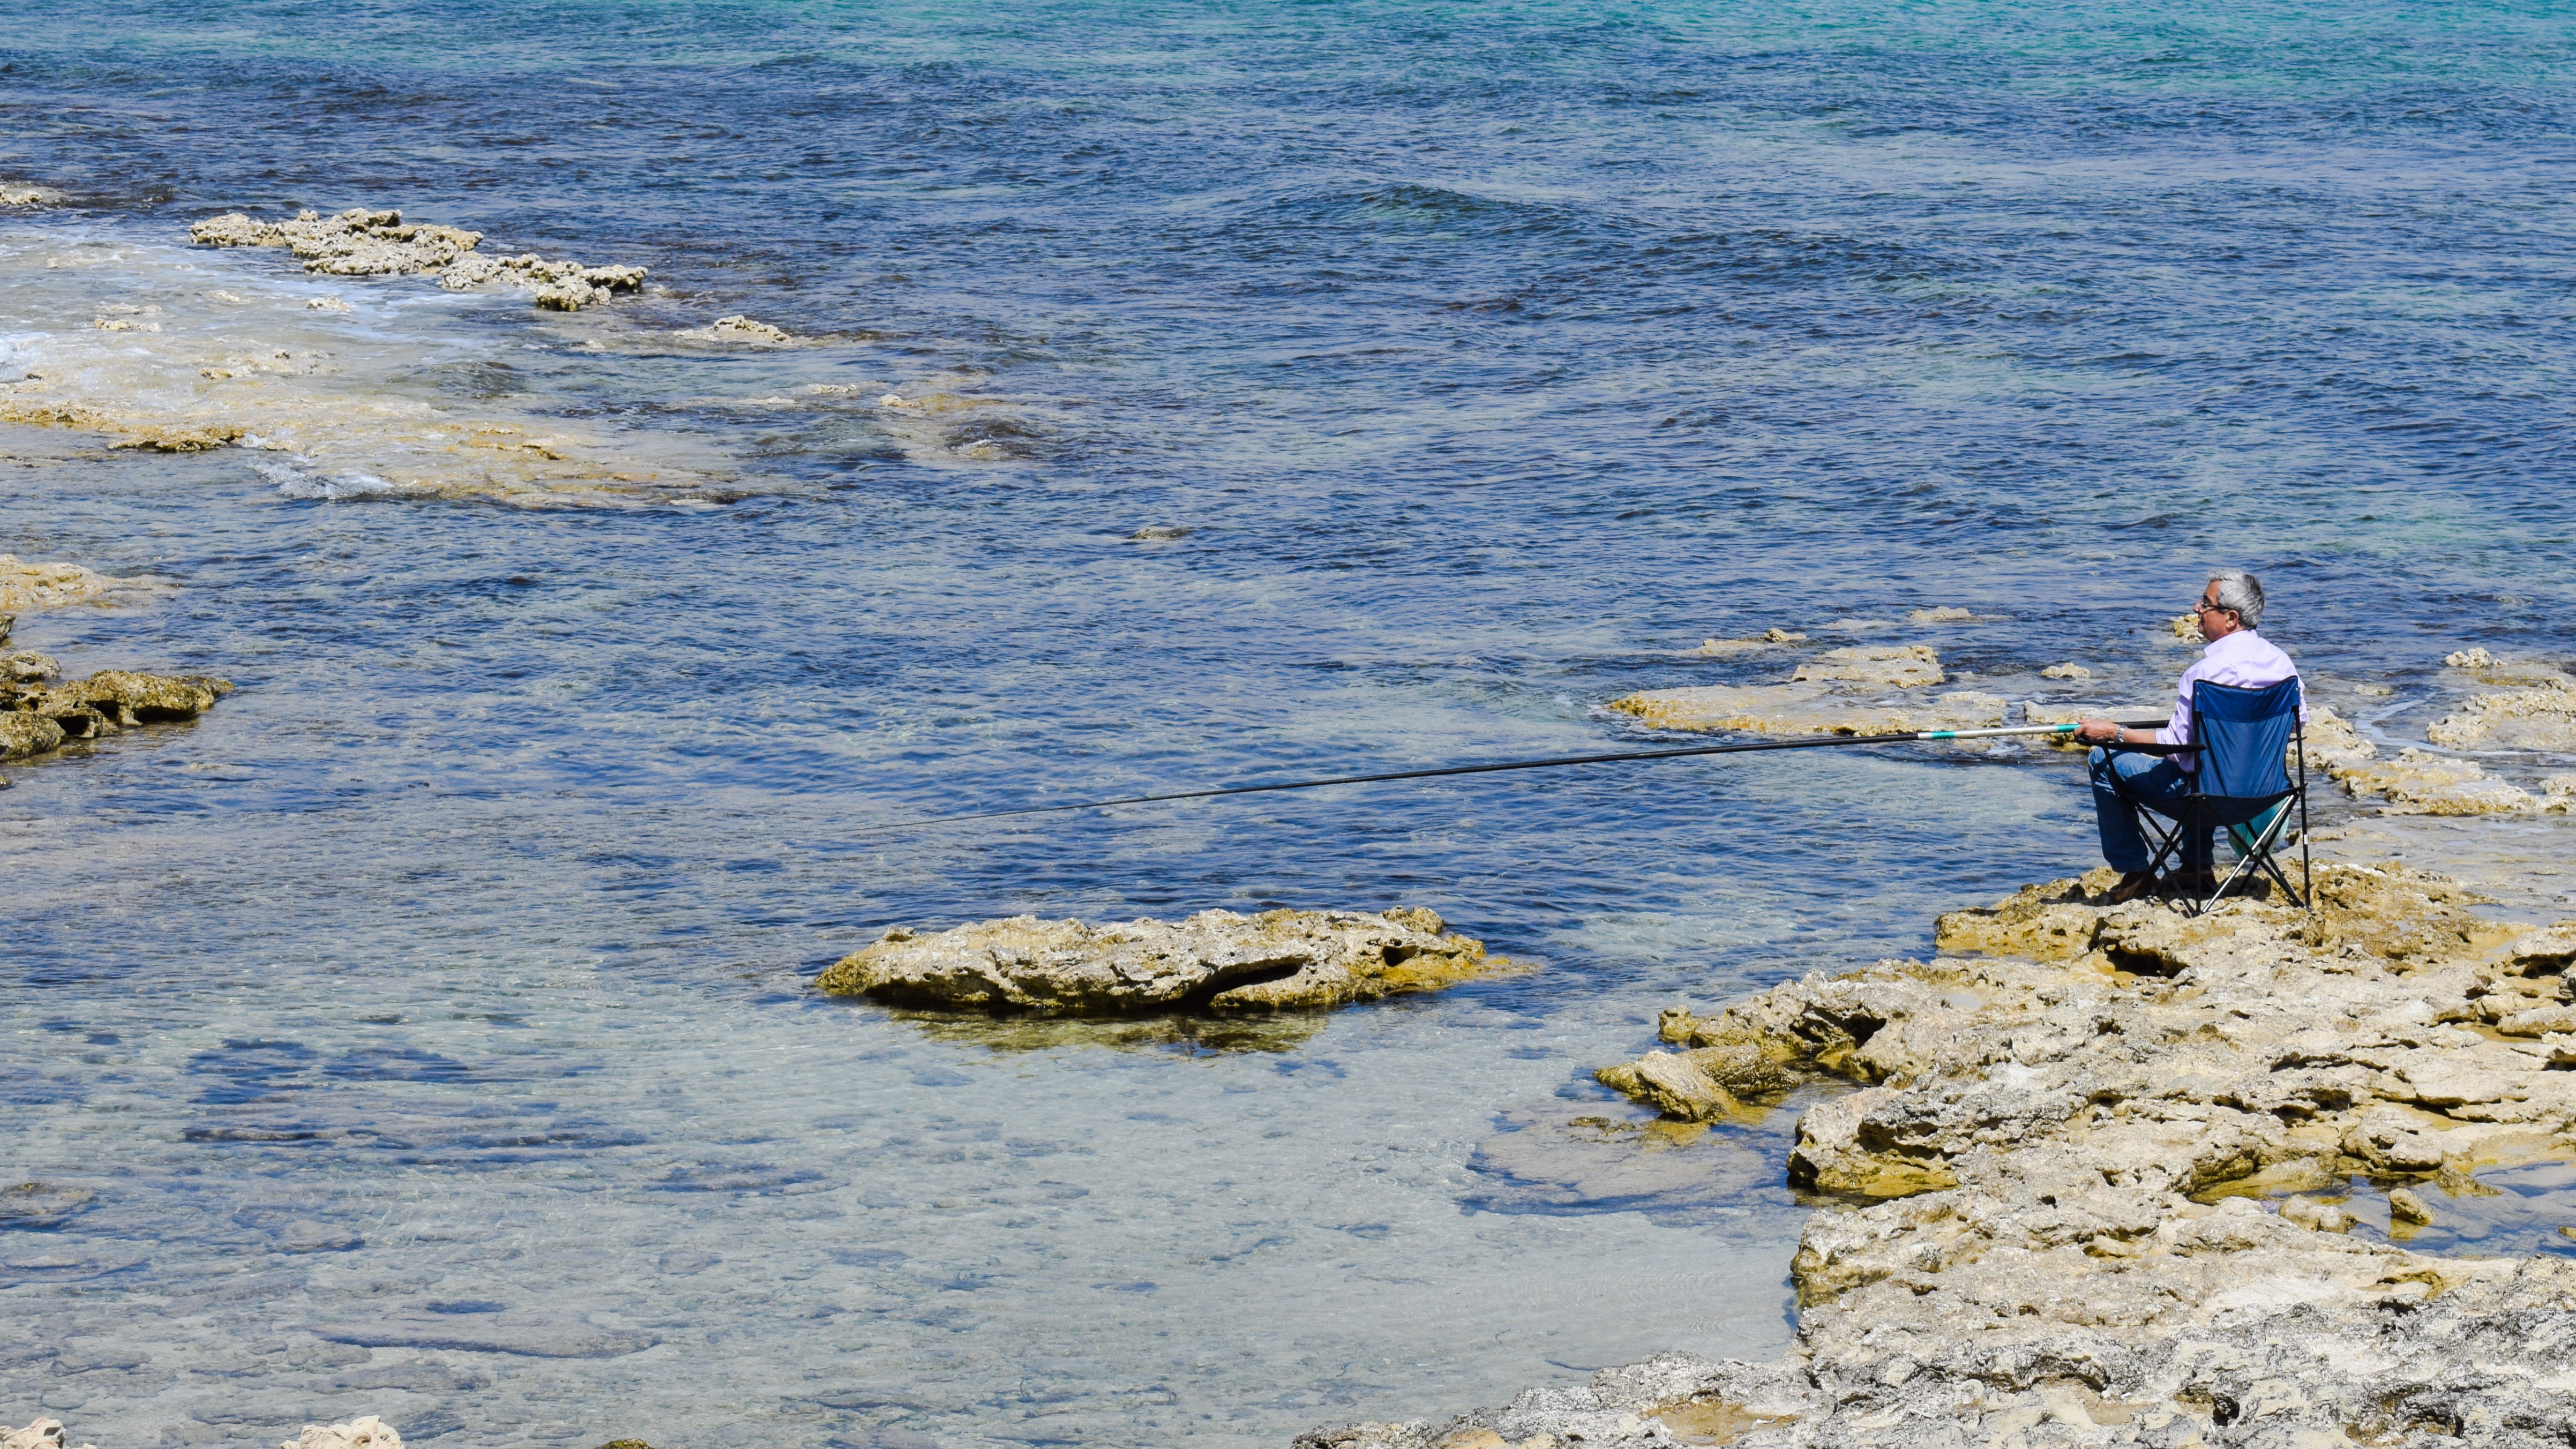
beach, sea, coast, water, rock, ocean, shore, wave, recreation, cliff, fishing, fisherman, bay, leisure, activity, cape, hobby